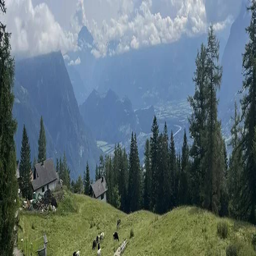
Triesenberg